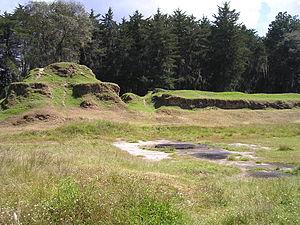
Cette liste des sites mayas est une liste alphabétique répertoriant un nombre significatif de sites archéologiques associés à la civilisation maya de la Mésoamérique.